MLB Little League Classic

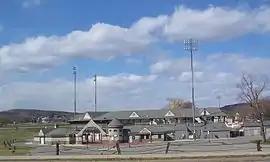
Exterior view of Bowman Field

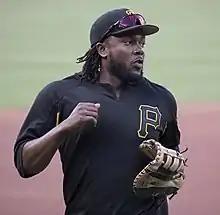
Josh Bell had four RBIs in the 2017 game.

After the success of the Fort Bragg Game between the Miami Marlins and Atlanta Braves at Fort Bragg, North Carolina, in July 2016, reports spread that MLB was planning another similar event in Williamsport, Pennsylvania, which is the venue town for the annual Little League World Series and home to the Williamsport Crosscutters, then of Minor League Baseball. Many locals of the area and reporters across the nation thought it was almost impossible due to the size and capacity of Bowman Field, as seating for fewer than 3,000 fans seems much less than ideal for an MLB game. As the reports were dispelled by many, the news faded. However, a "St. Louis Post-Dispatch" column in early March 2017 stated that MLB was finalizing plans for the game.